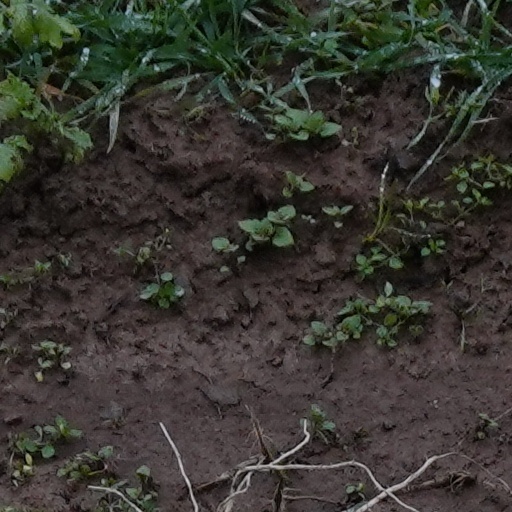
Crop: wheat